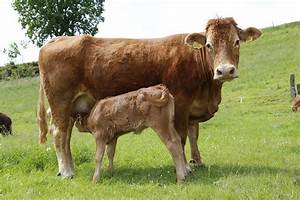
Label: mucca